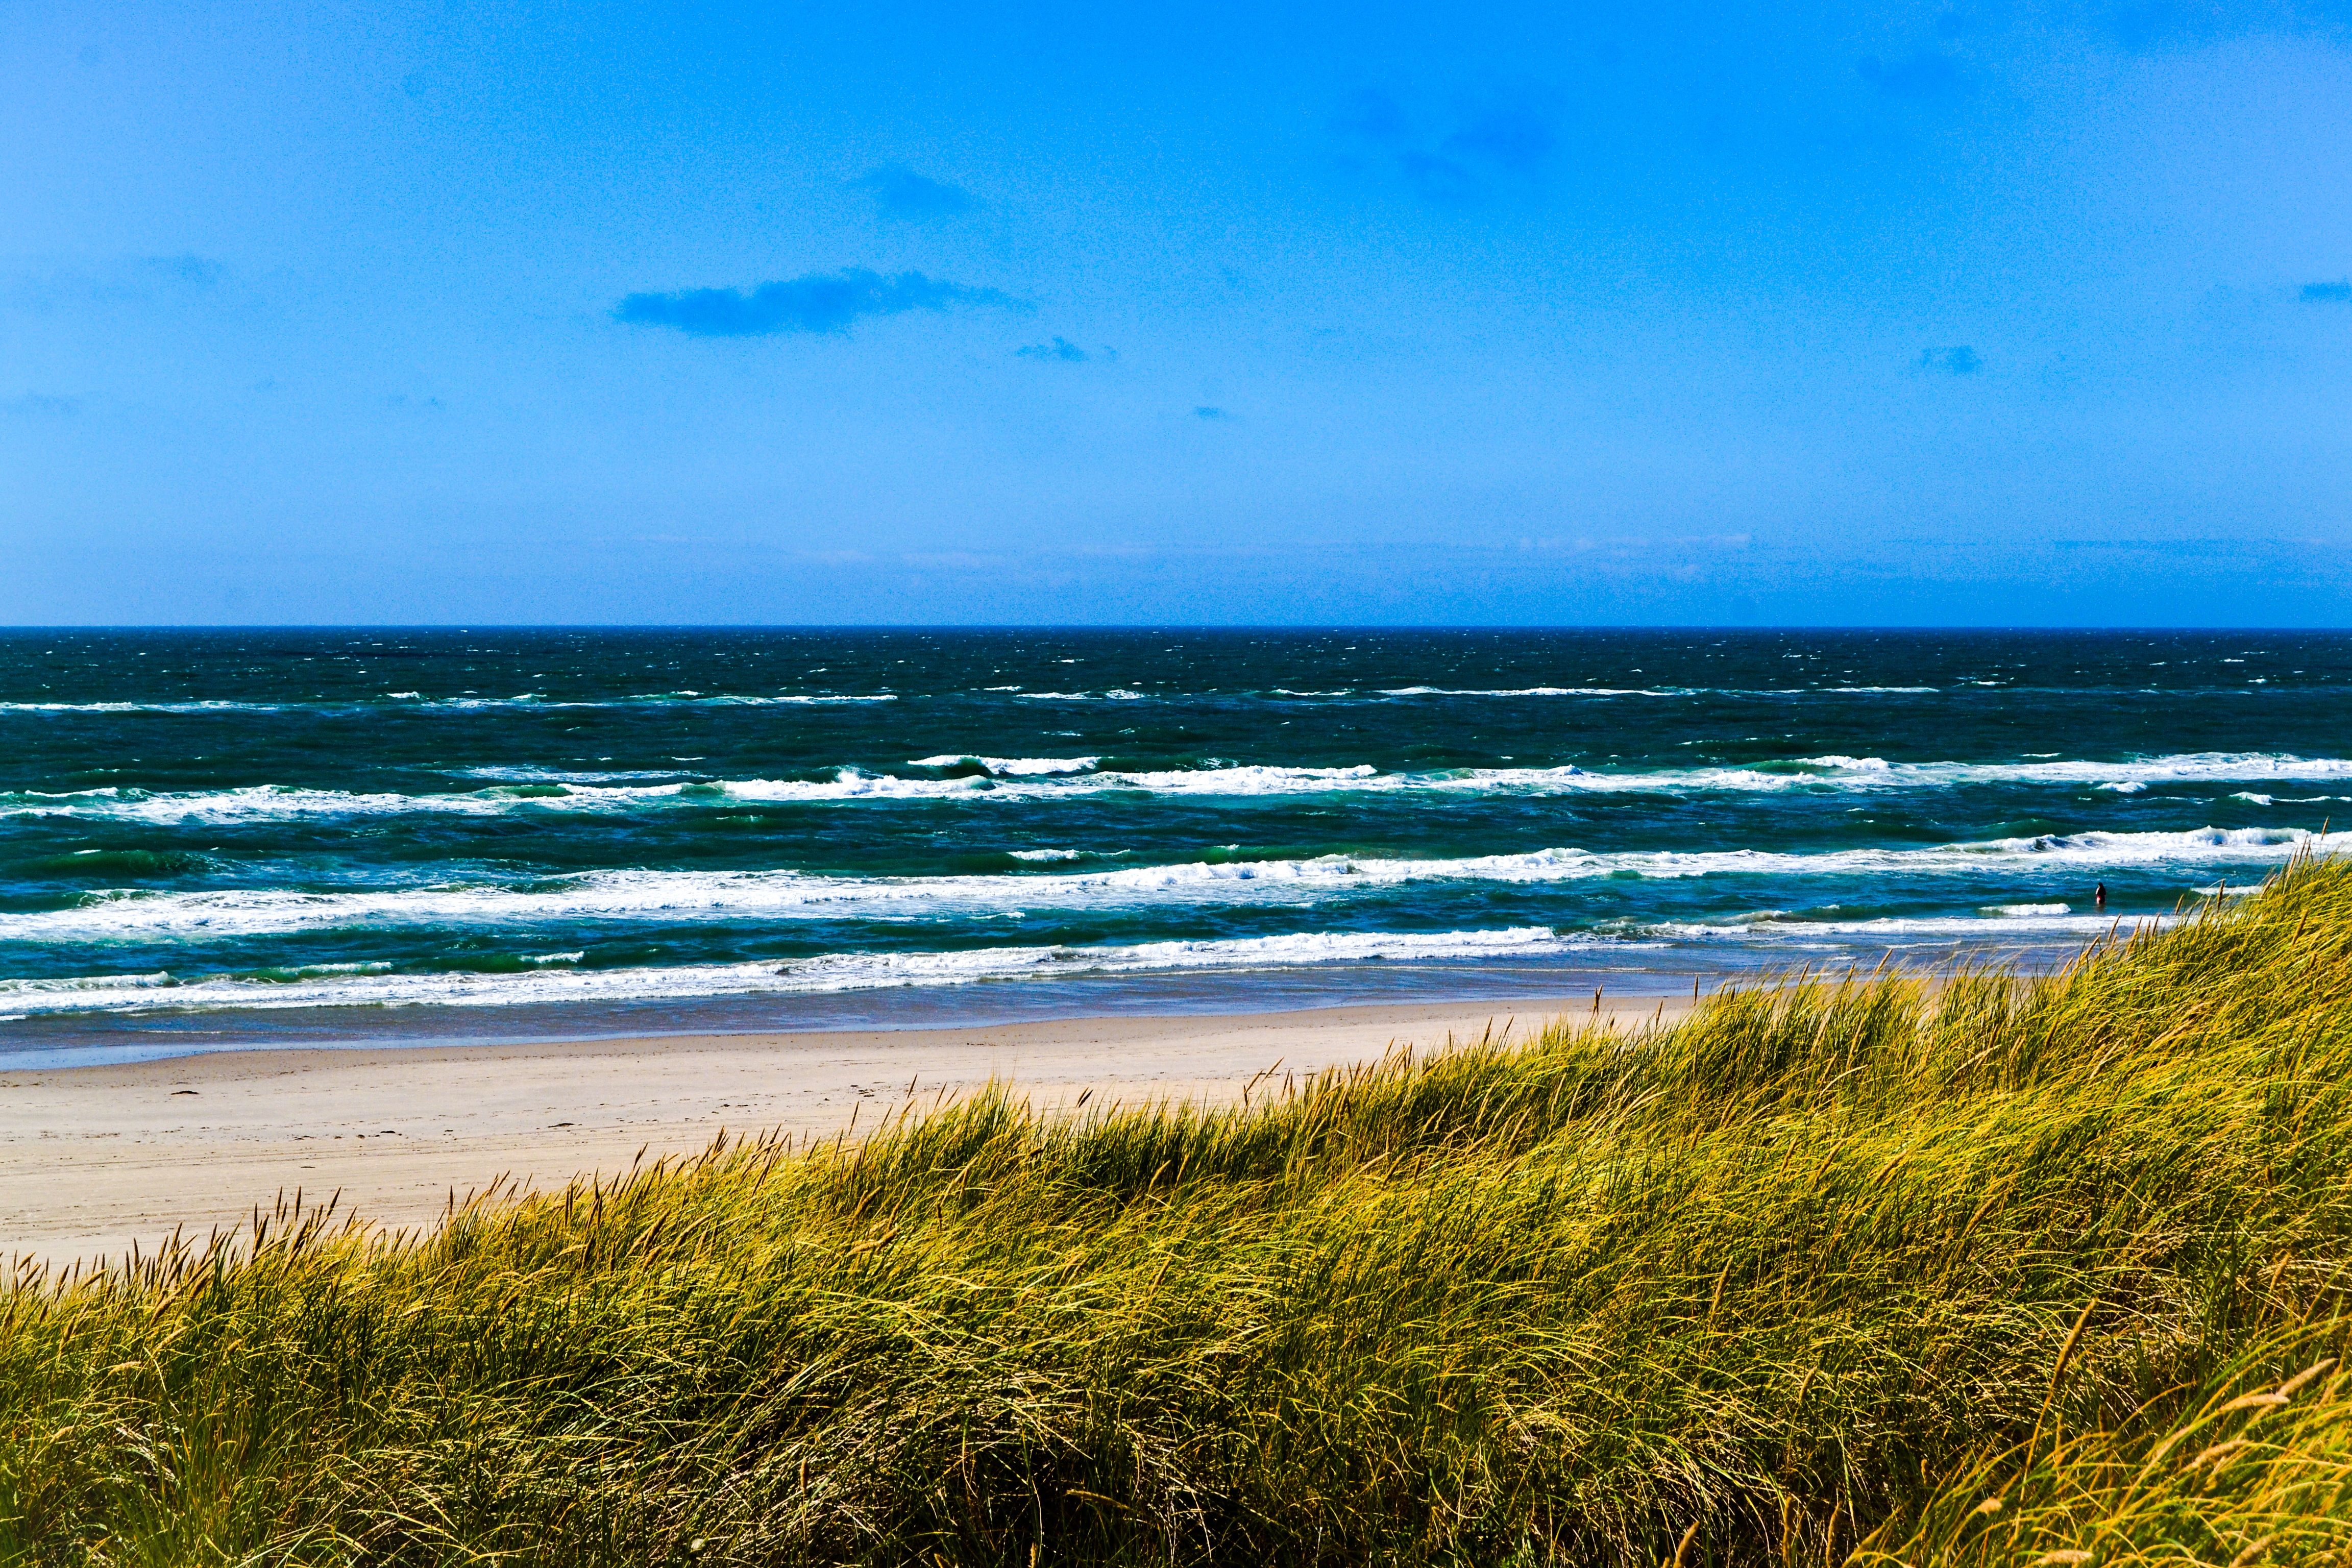
beach, sea, coast, grass, sand, ocean, horizon, cloud, sky, sunlight, shore, wave, summer, reed, cliff, bay, terrain, body of water, dunes, denmark, habitat, north sea, cape, wind wave